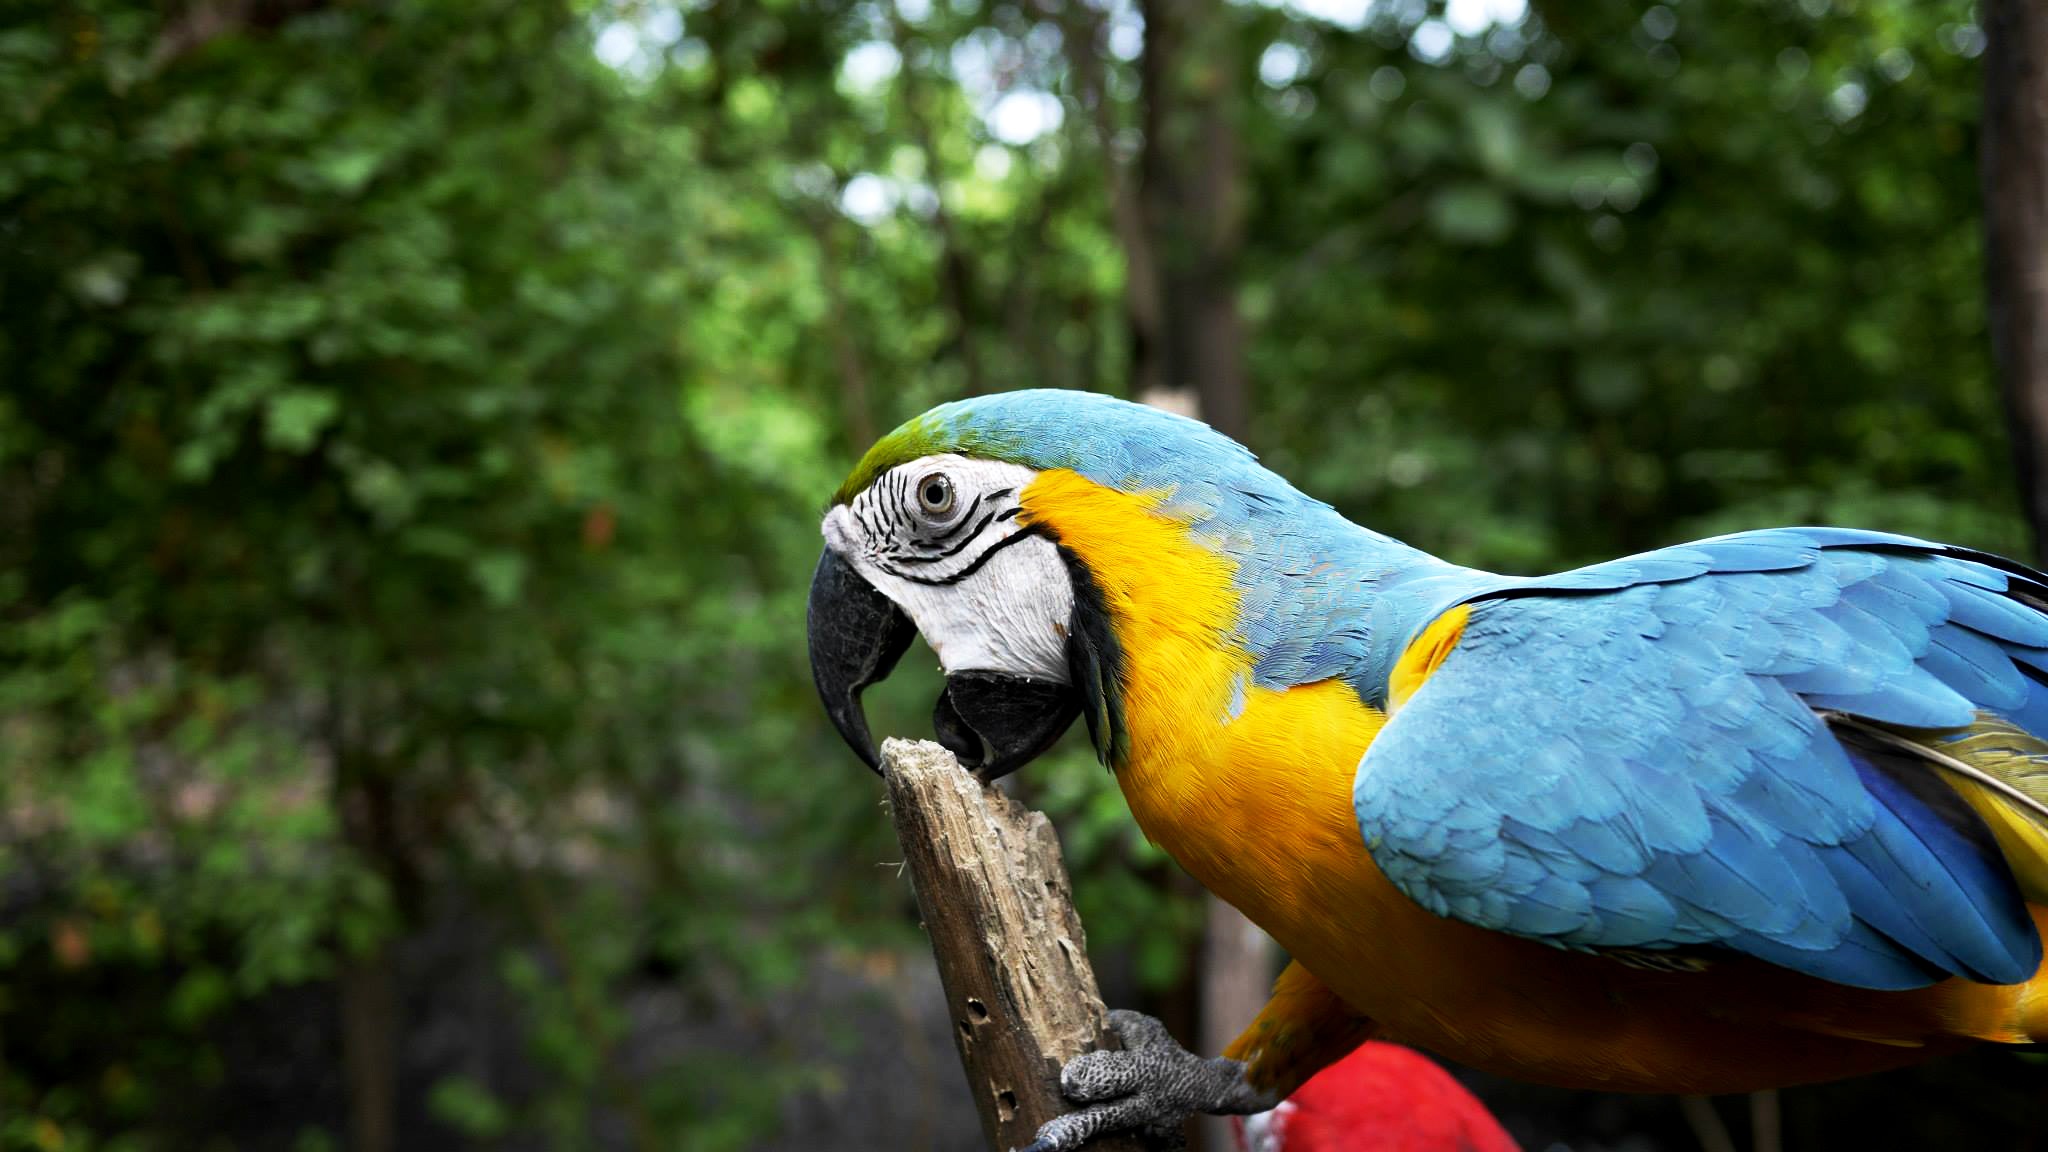
bird, wing, wildlife, zoo, beak, feather, fauna, macaw, vertebrate, parrot